Tuzla Canton

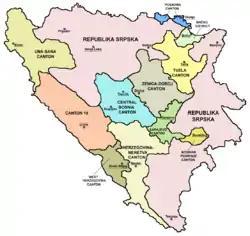
Cantons of the Federation of Bosnia and Herzegovina

The canton was created by the Washington Agreement in 1994, and its boundaries defined by the Dayton Agreement in 1995. Tuzla Canton was called Tuzla-Podrinje Canton until February 1999. Podrinje means ‘region near the river Drina’ but as the river did not flow through the Canton, a name change was authorised.